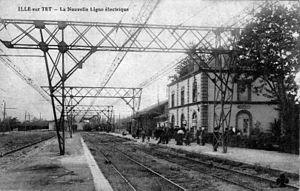
La gare d'Ille-sur-Têt avec ses nouvelles infrastructures d'électrification réalisées par la Compagnie des chemins de fer du Midi pour des essais.
La gare d’Ille-sur-Têt est une gare ferroviaire française de la ligne de Perpignan à Villefranche - Vernet-les-Bains, située sur le territoire de la commune d’Ille-sur-Têt, dans le département des Pyrénées-Orientales en région Occitanie.